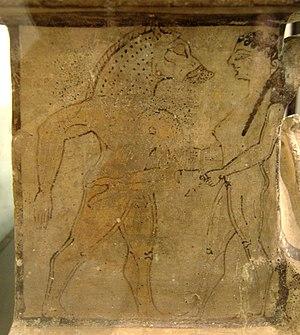
Arula (petit autel)